Foulbridge

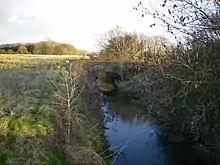
Bridge over the River Derwent at Foulbridge

Sir Ralph Eure's 'place' here is mentioned in 1537, and the manor, late the possession of the Hospitallers and in the tenure of Sir Ralph Eure, was in 1555–6 granted to the Archbishop of York, but no later mention of it has been found. The Templars were said in 1273 and 1307 to give alms to every pauper who came, for three days weekly, whether by right or charity the jurors did not know.